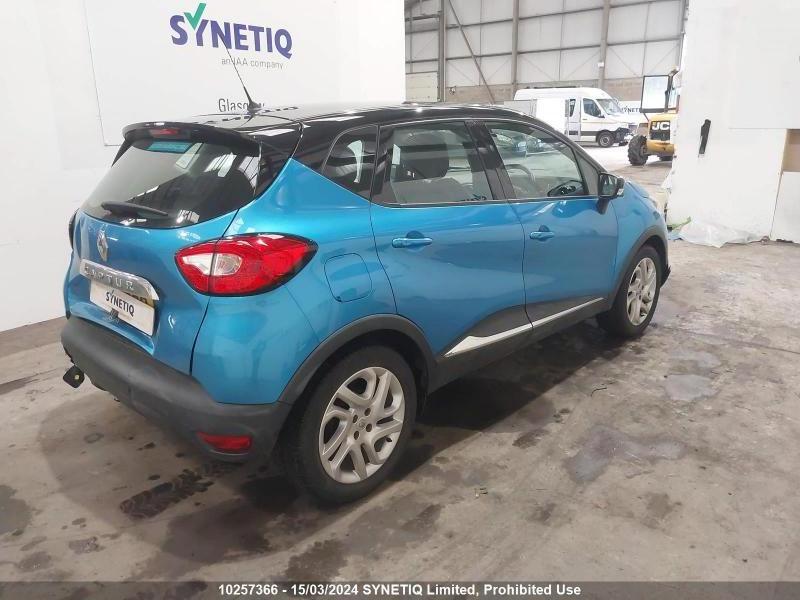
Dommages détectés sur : malle, pare-choc arrière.
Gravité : mineur